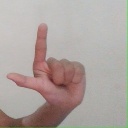
अक्षर: ल